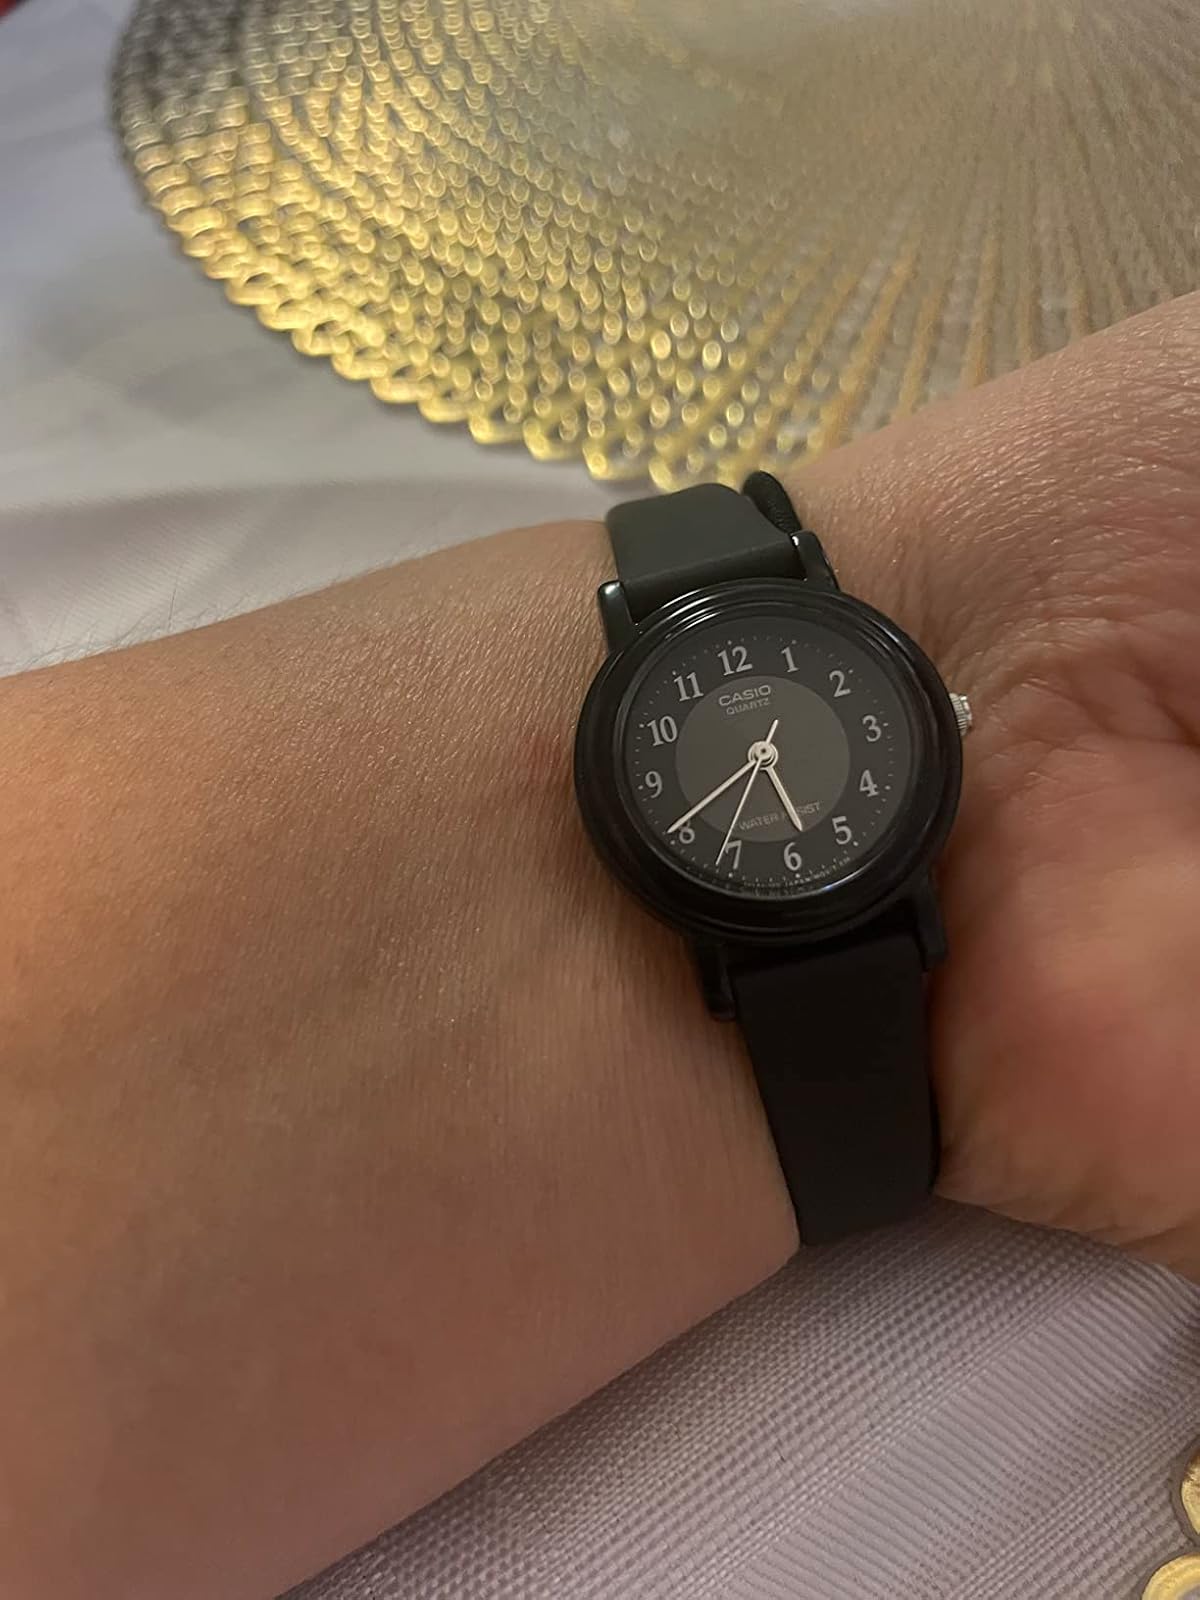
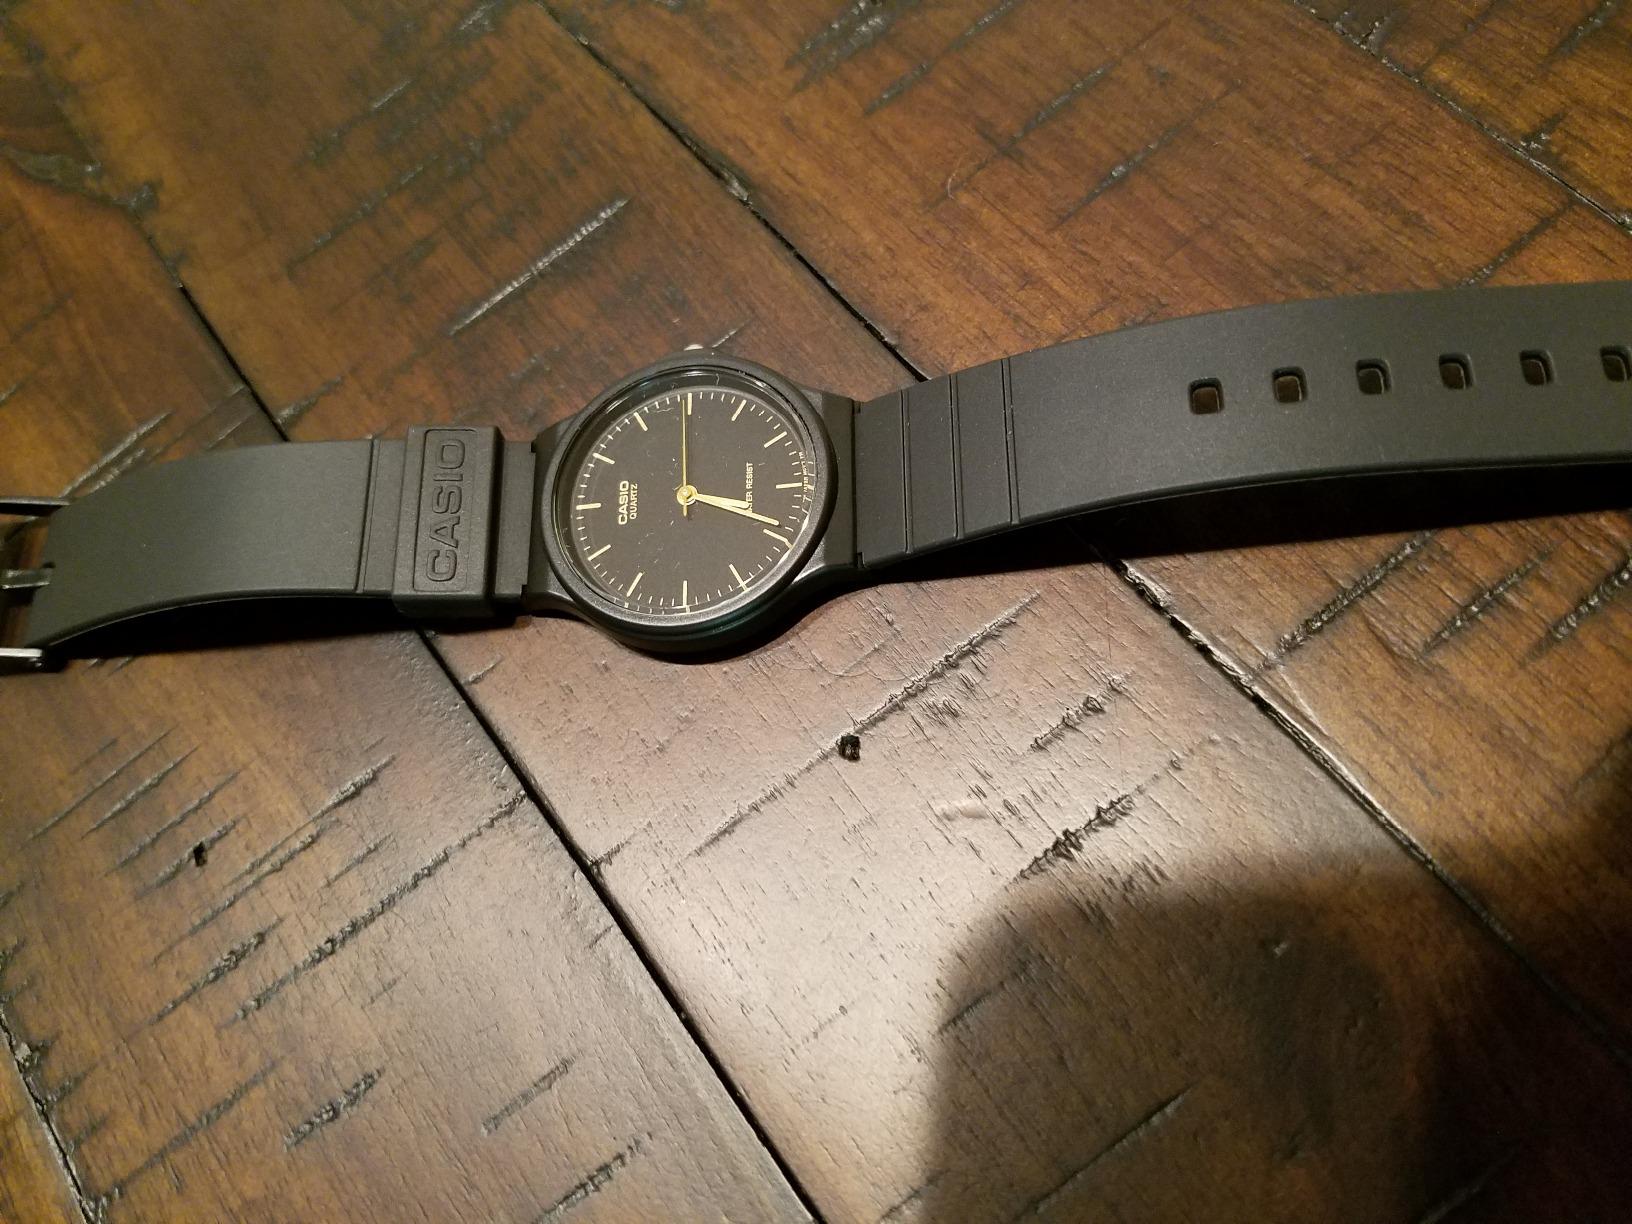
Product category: accessories_watch
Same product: no